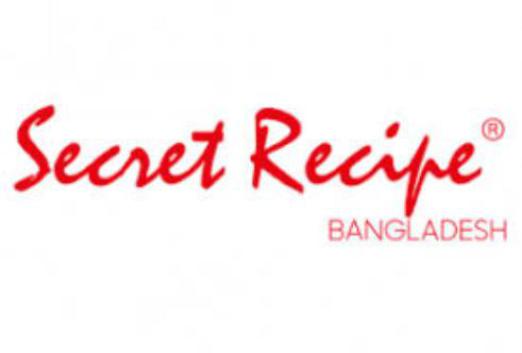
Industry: Food